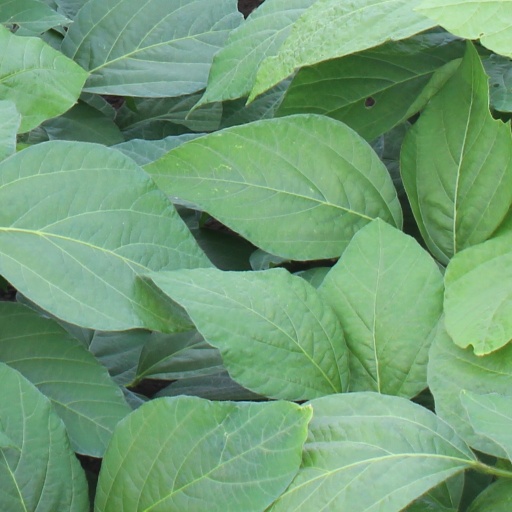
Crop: soybean